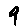
Label: 9